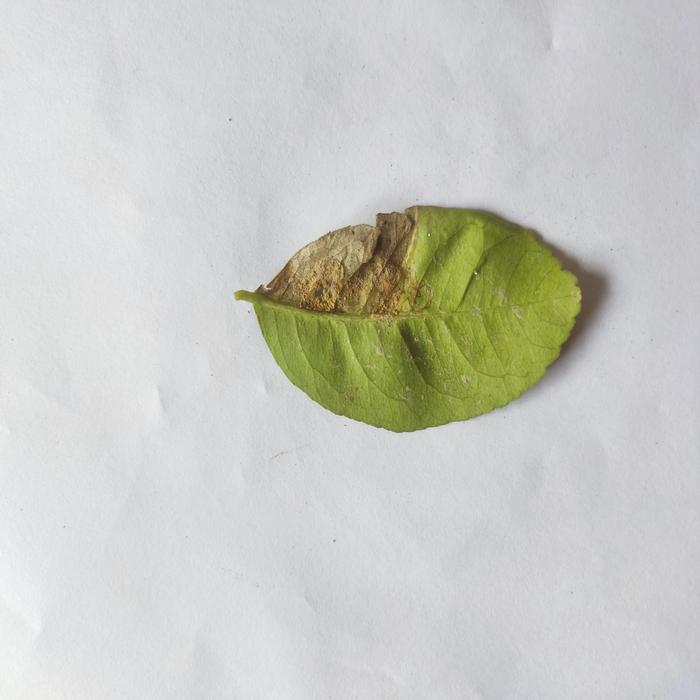
Crop: Lemon
Leaf condition: Sooty_Mold